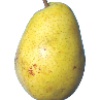
Label: Pear Monster 1